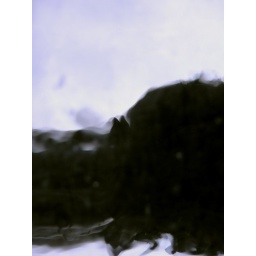
The old glass in the windows in Bantry House makes swirling reflections